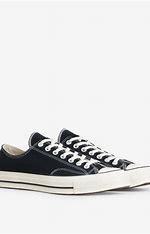
Brand: Converse
Model: Ctas Ox